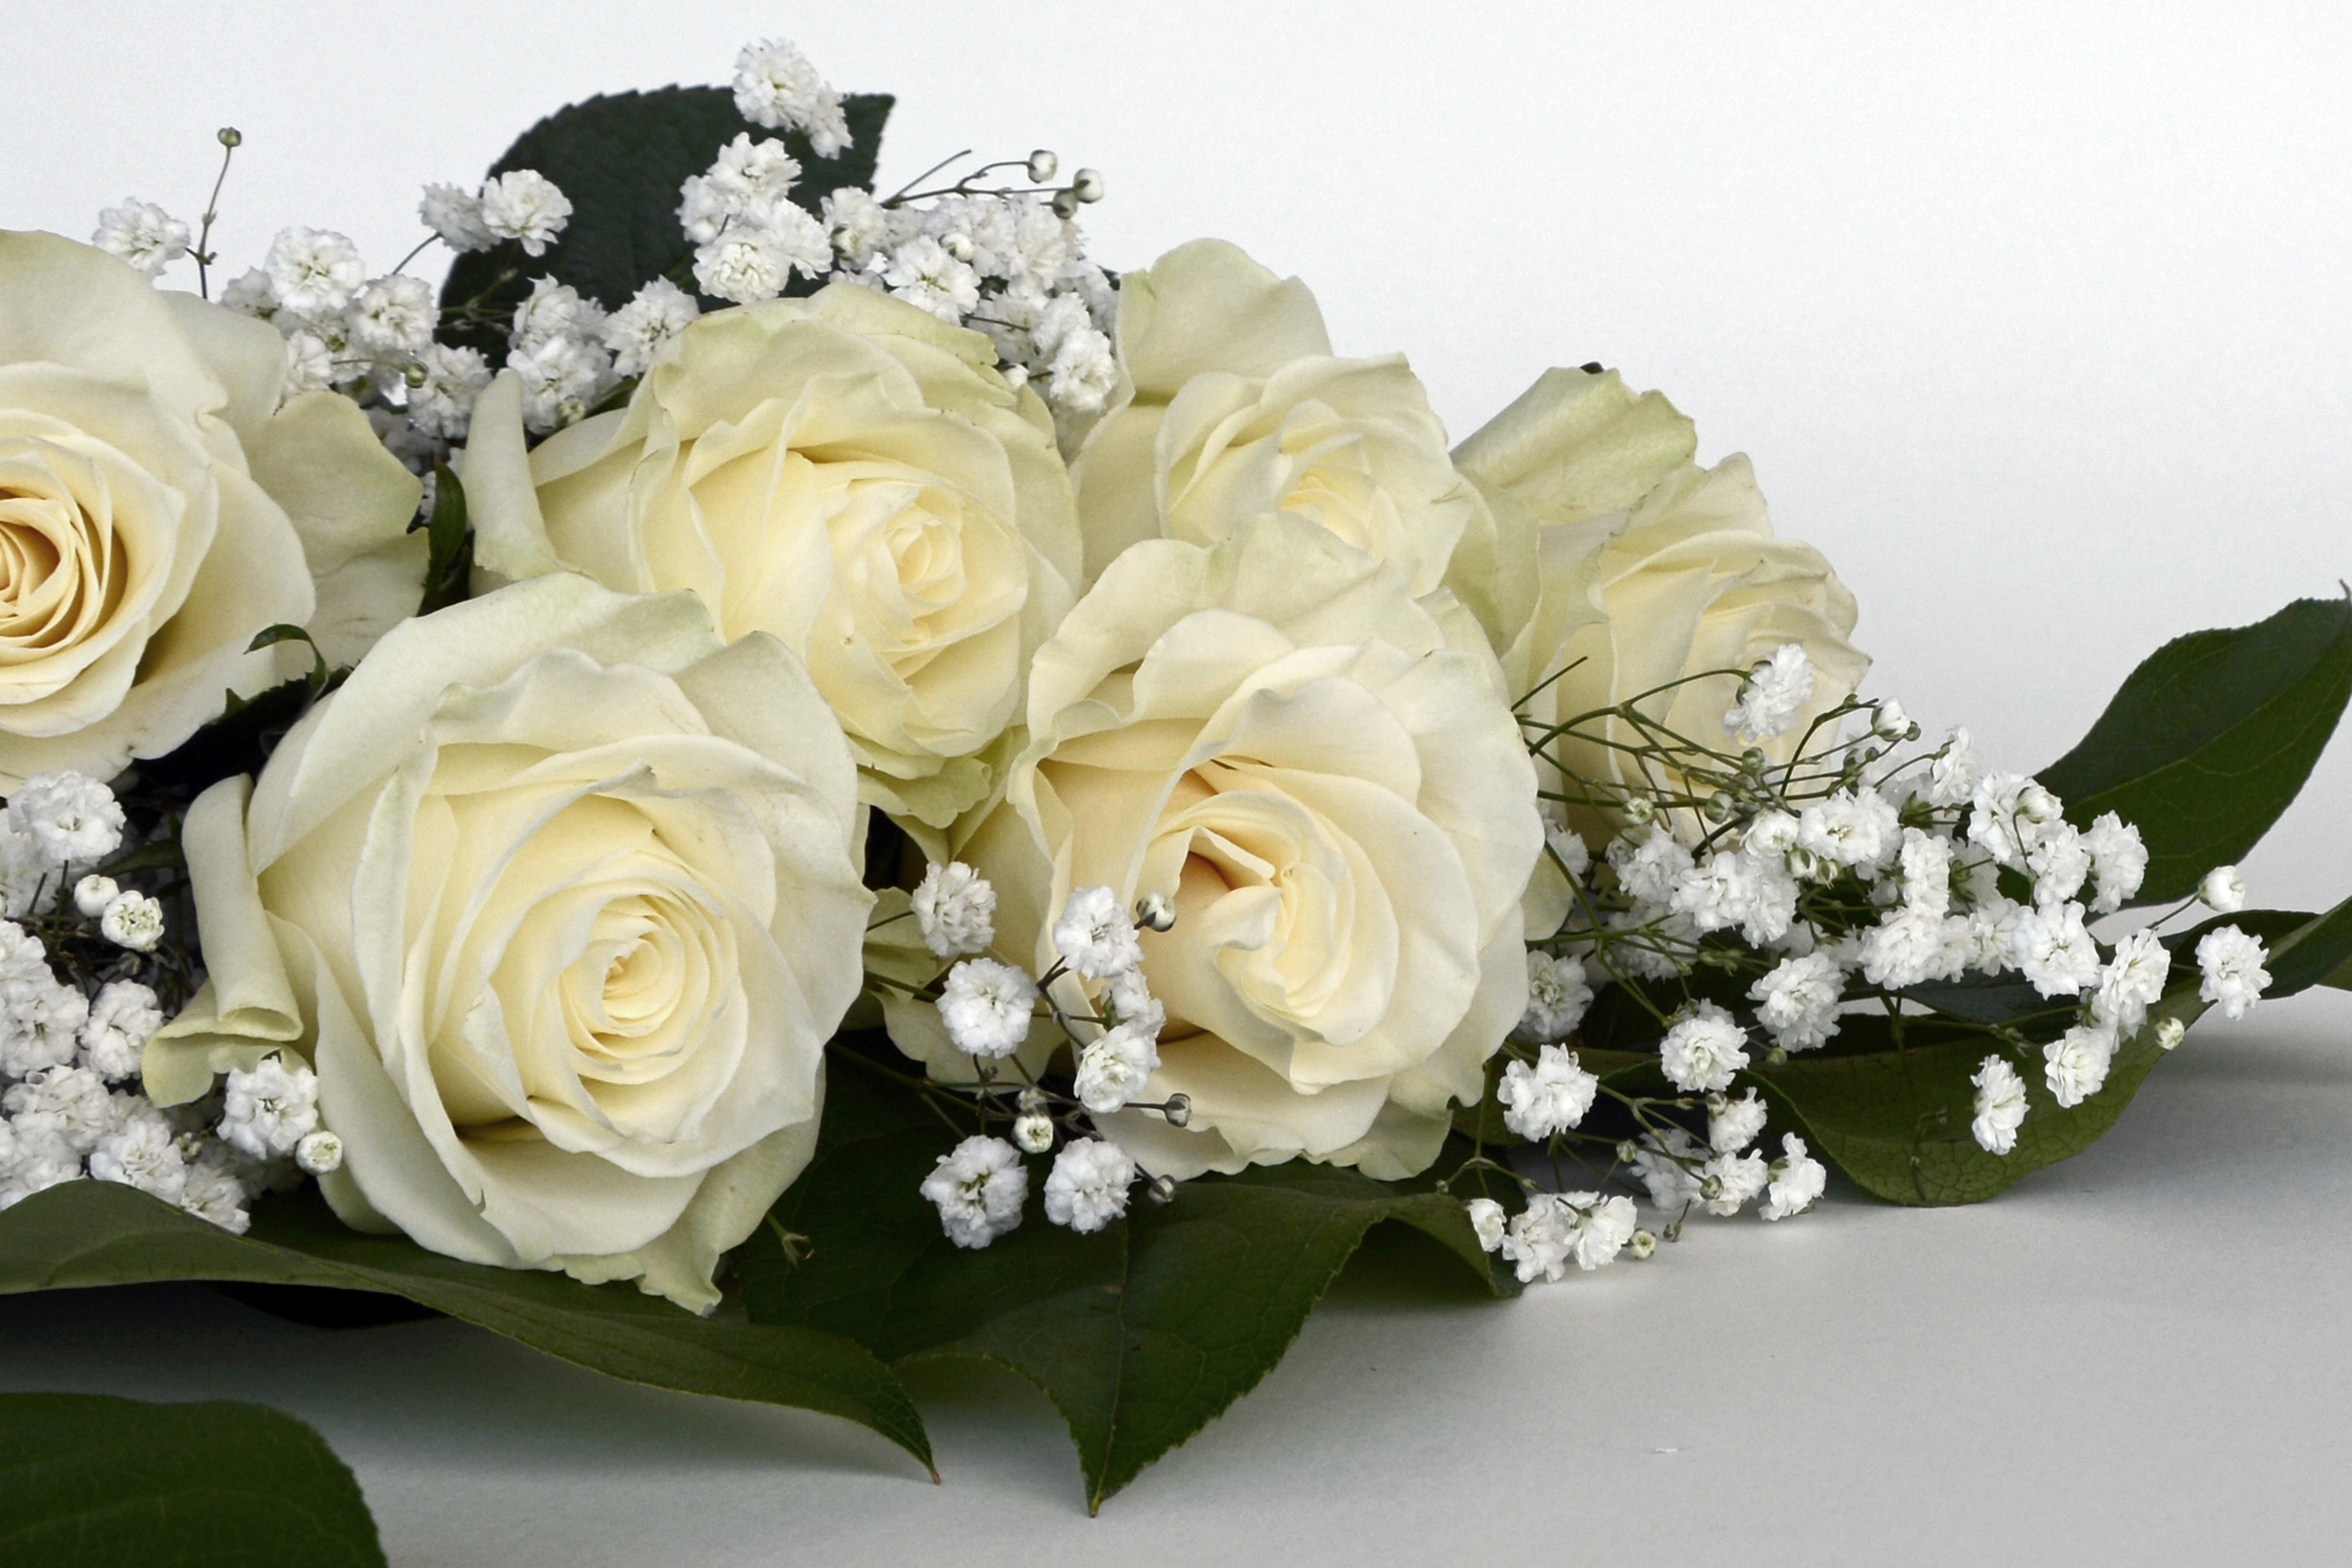
nature, plant, white, flower, petal, love, bouquet, rose, romance, wedding, marriage, wedding day, flowers, gypsophila, roses, luck, bouquet of flowers, floristry, gardenia, marry, rose flower, flowering plant, garden roses, promise, marriage ceremony, flower bouquet, cut flowers, floral design, land plant, flower arranging